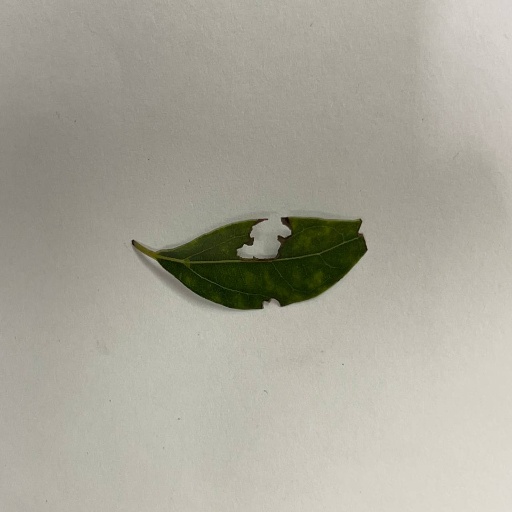
Species: Camphor
Leaf condition: Shot Hole